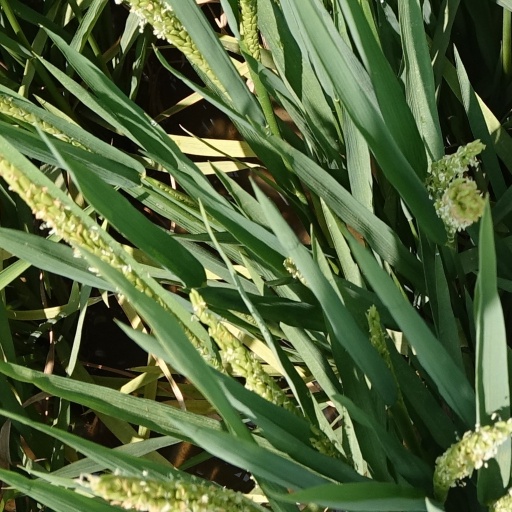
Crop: rice